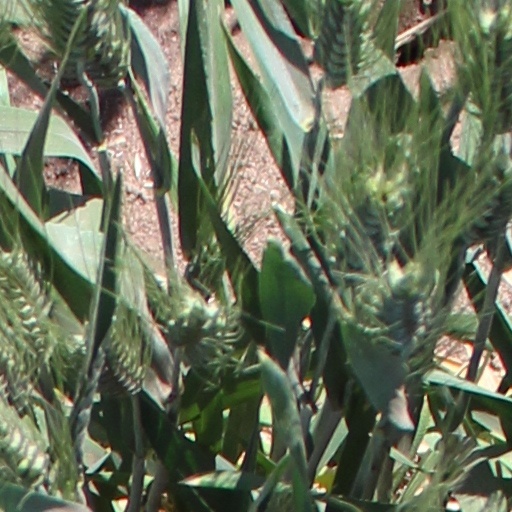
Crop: wheat